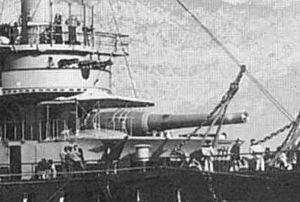
La classe Marceau est une classe de cuirassé à tourelle et barbette de la Marine française.
Le canon de 340 mm modèle 1881 désigne un canon naval construit à la fin du XIXᵉ siècle pour la Marine française. Il équipe principalement les cuirassés de la classe Marceau, ainsi que le Hoche. Durant la Première Guerre mondiale, plusieurs d'entre eux sont démontés de ces derniers navires et utilisés comme artillerie lourde sur voie ferrée.
Le Hoche était un cuirassé à barbette de la Marine nationale française. Il fut construit au chantier naval de Lorient